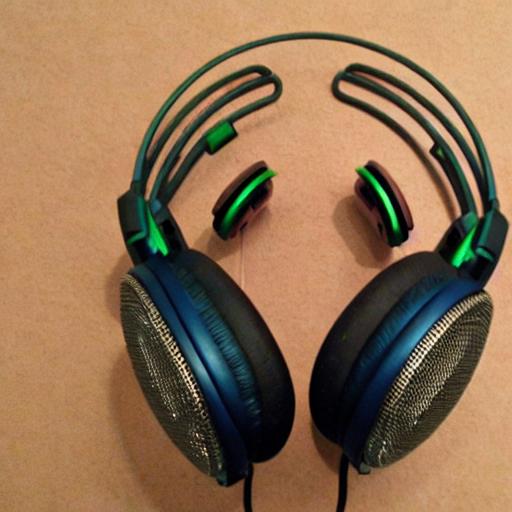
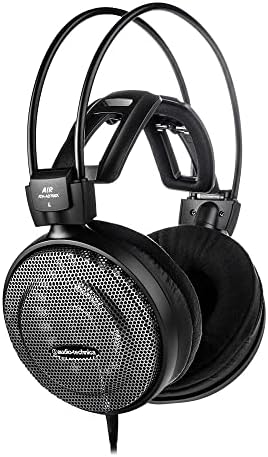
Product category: headphones
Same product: no